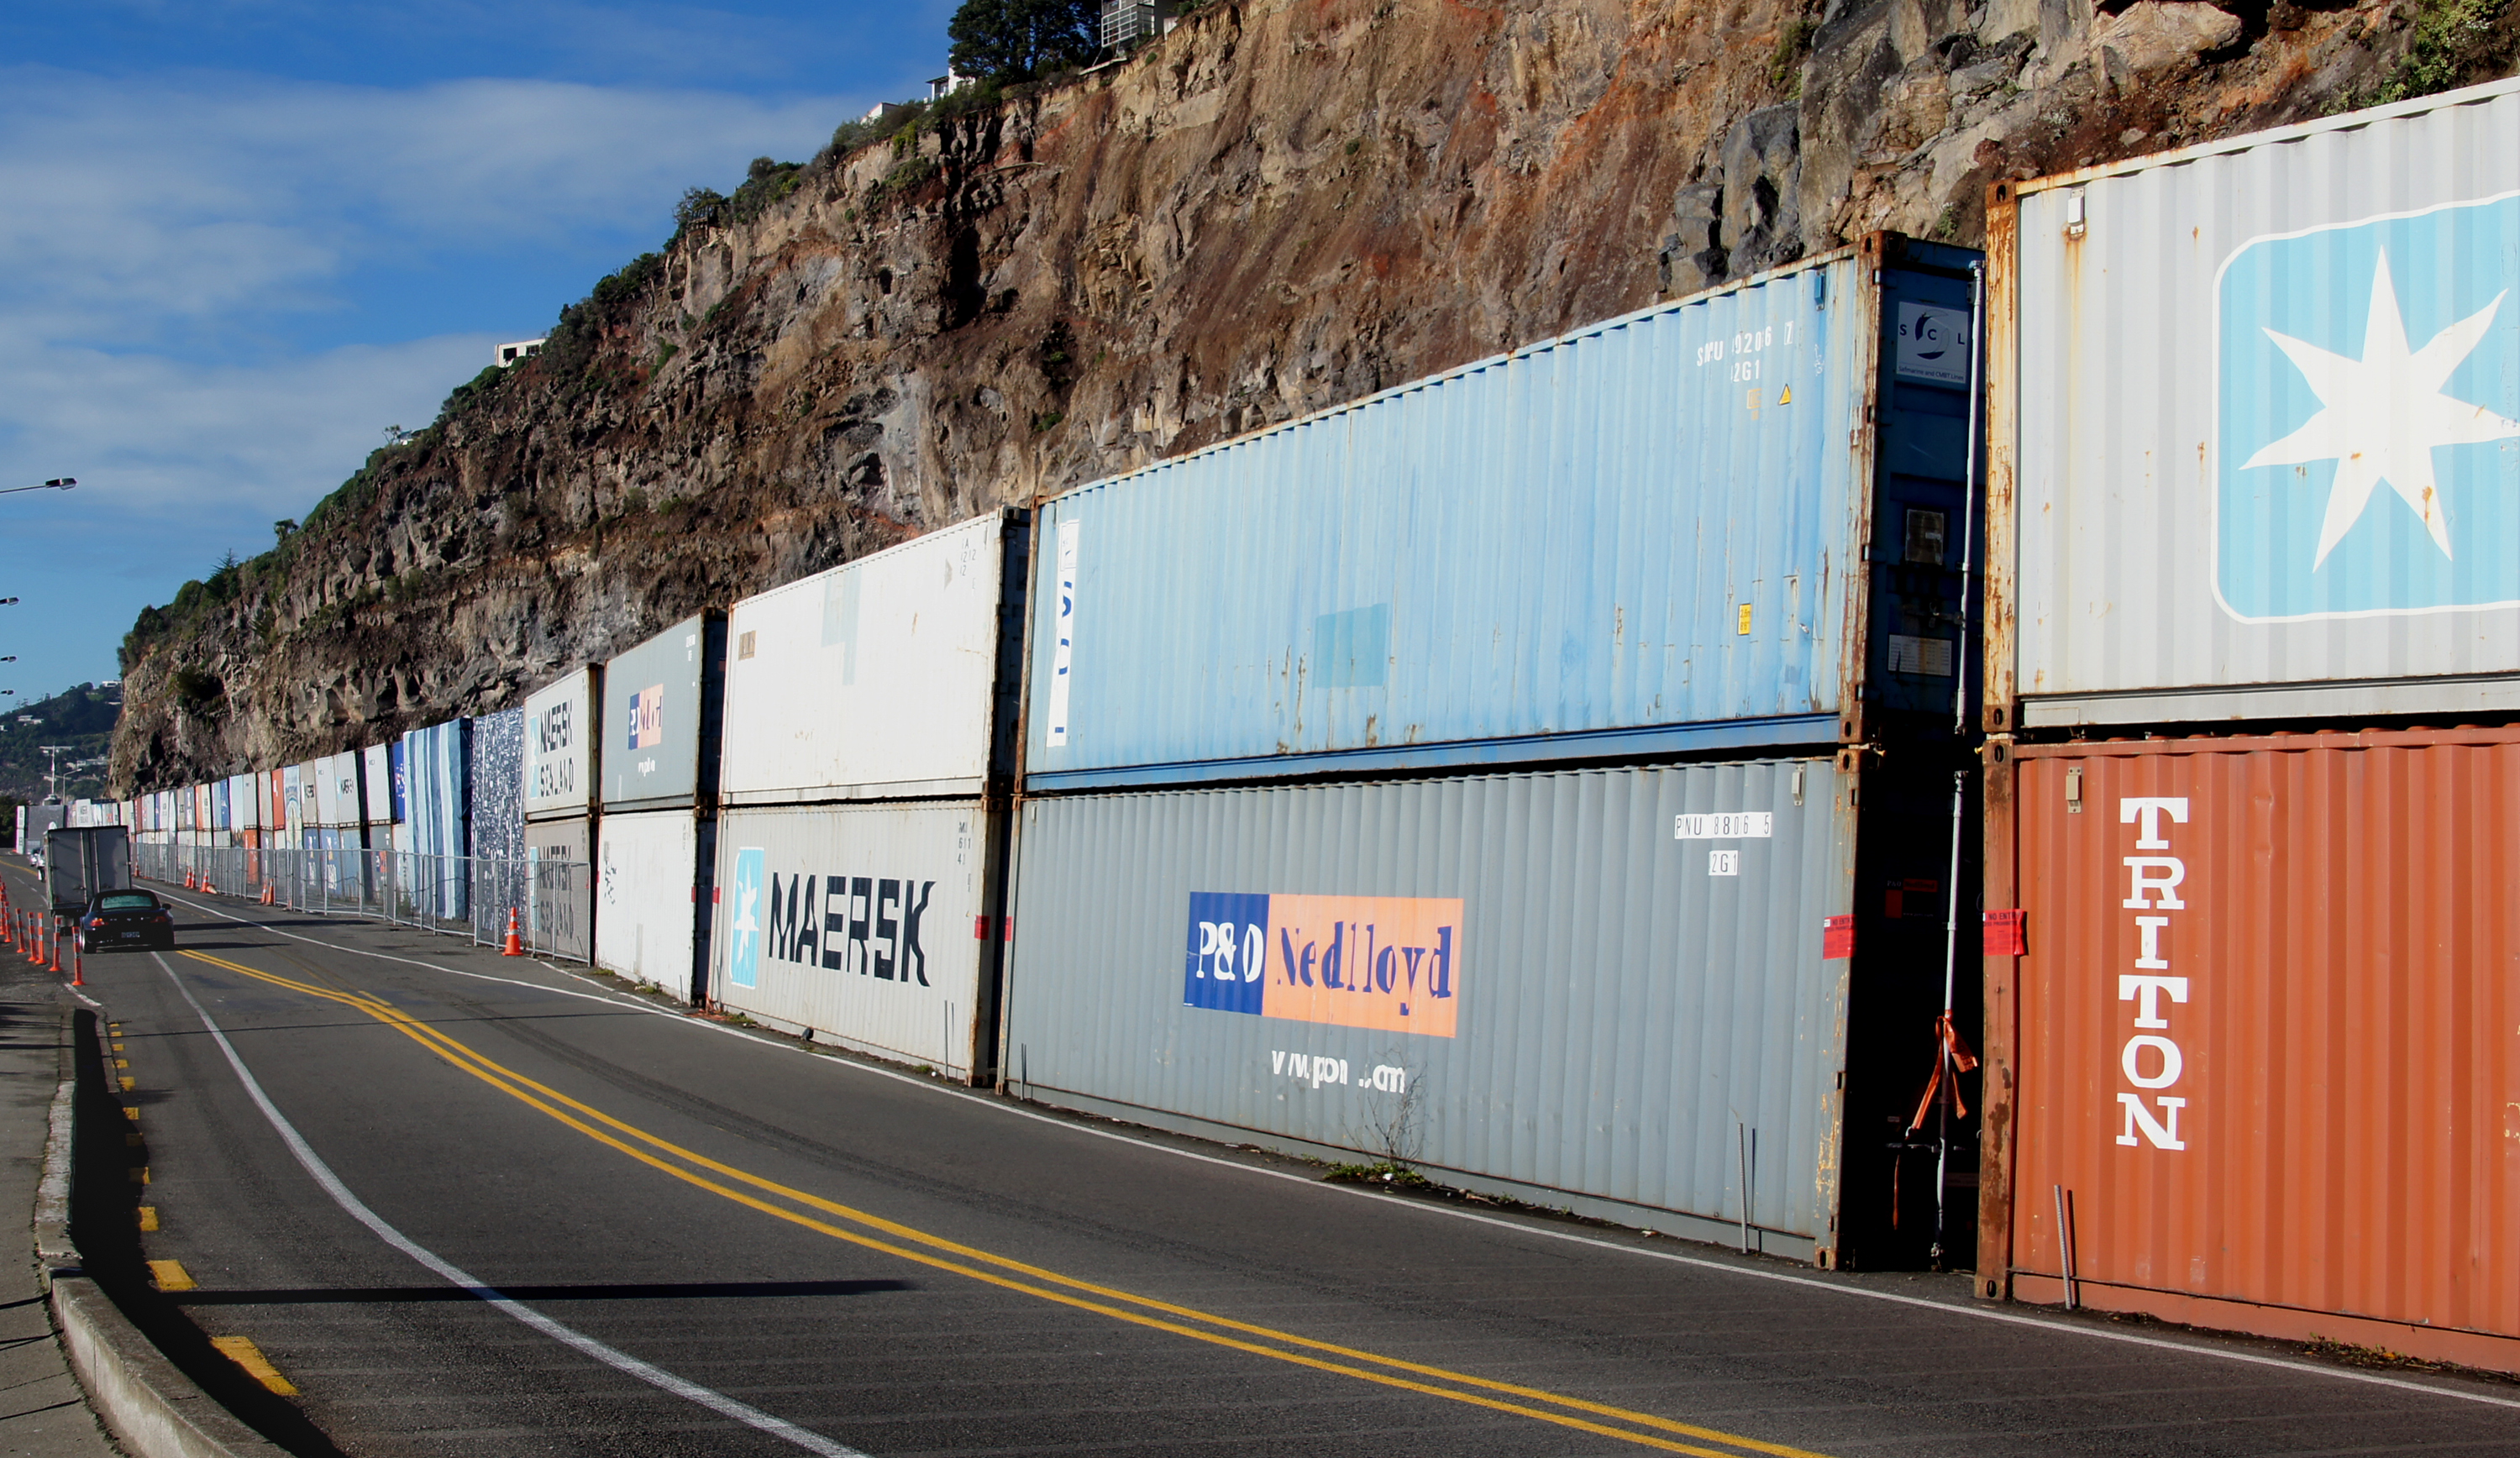
train, transport, vehicle, public transport, shippingcontainers, rail transport, rolling stock, railroad car